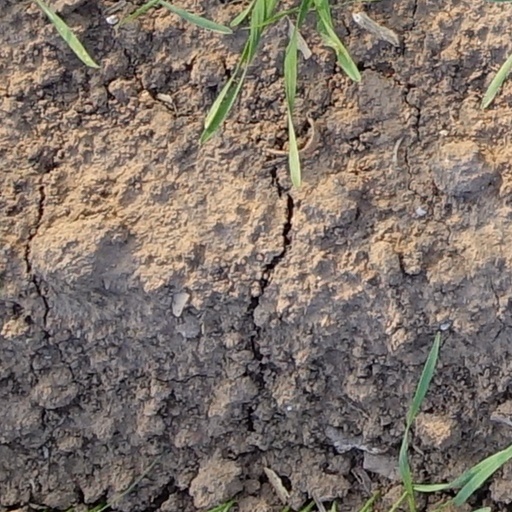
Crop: wheat